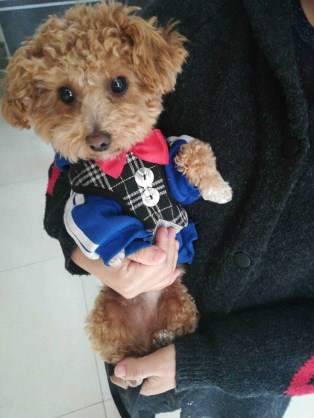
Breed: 7449-n000128-teddy